Bella Abzug

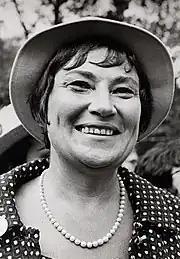
Abzug in an undated photograph, taken sometime during the 1970s

In February 1975, Abzug was part of a bipartisan delegation sent to Saigon by President Gerald Ford to assess the situation on the ground in South Vietnam near the end of the Vietnam War.